José Ortega (boxer)

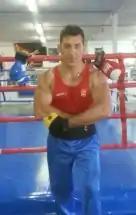
José Ortega

José Ortega Chumilla (born October 2, 1963 in Yecla, Murcia) is a former boxer from Spain, who represented his native country at two consecutive Summer Olympics, starting in 1988. At the 1992 Summer Olympics in Barcelona, Spain he was eliminated in the second round of the heavyweight division (– 91 kg) by New Zealand's David Tua.